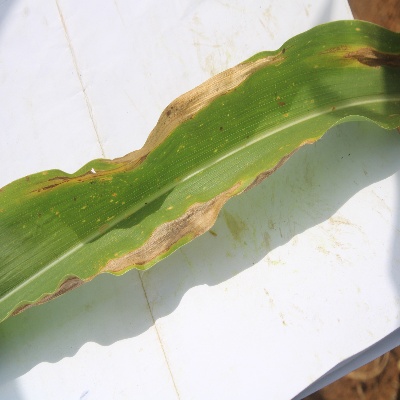
Crop: Maize
Condition: leaf blight